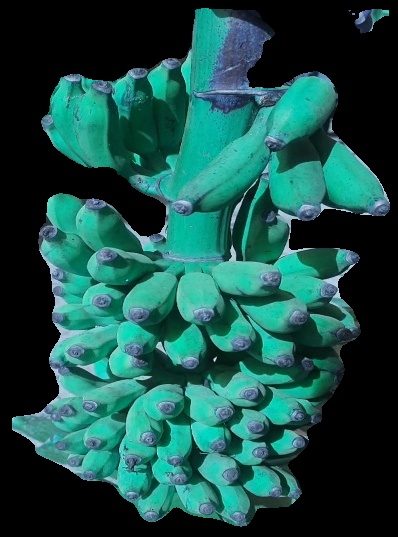
Variety: elakki-bale
Grade: grade3